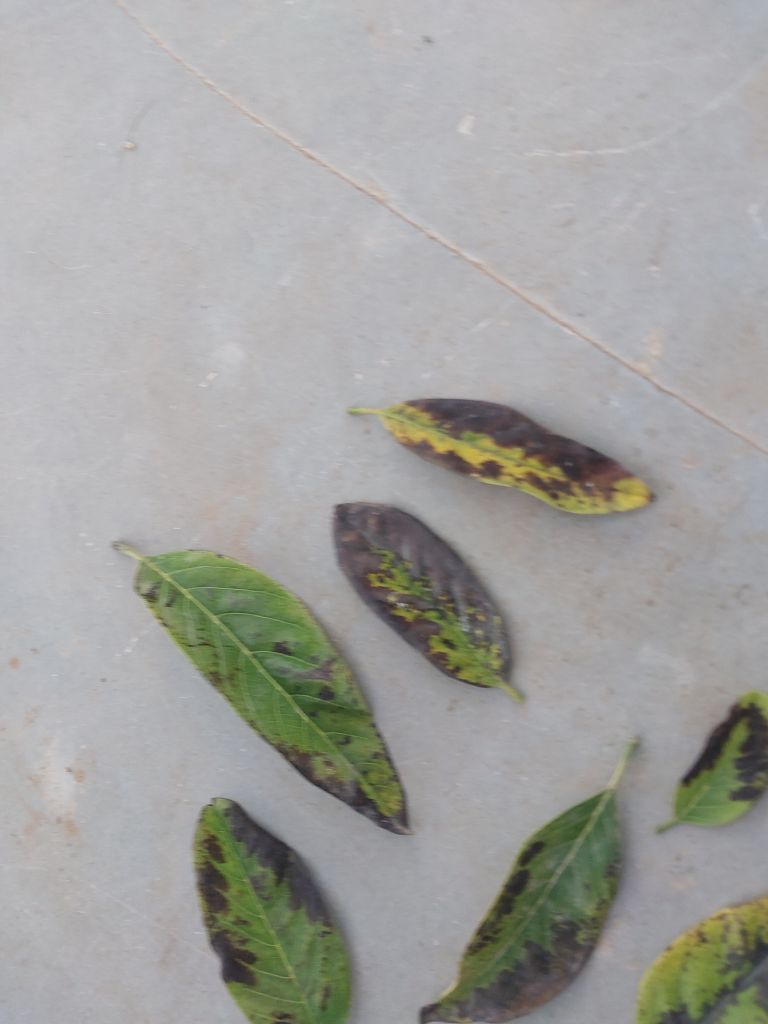
Disease label: Leaf spot on Leaves